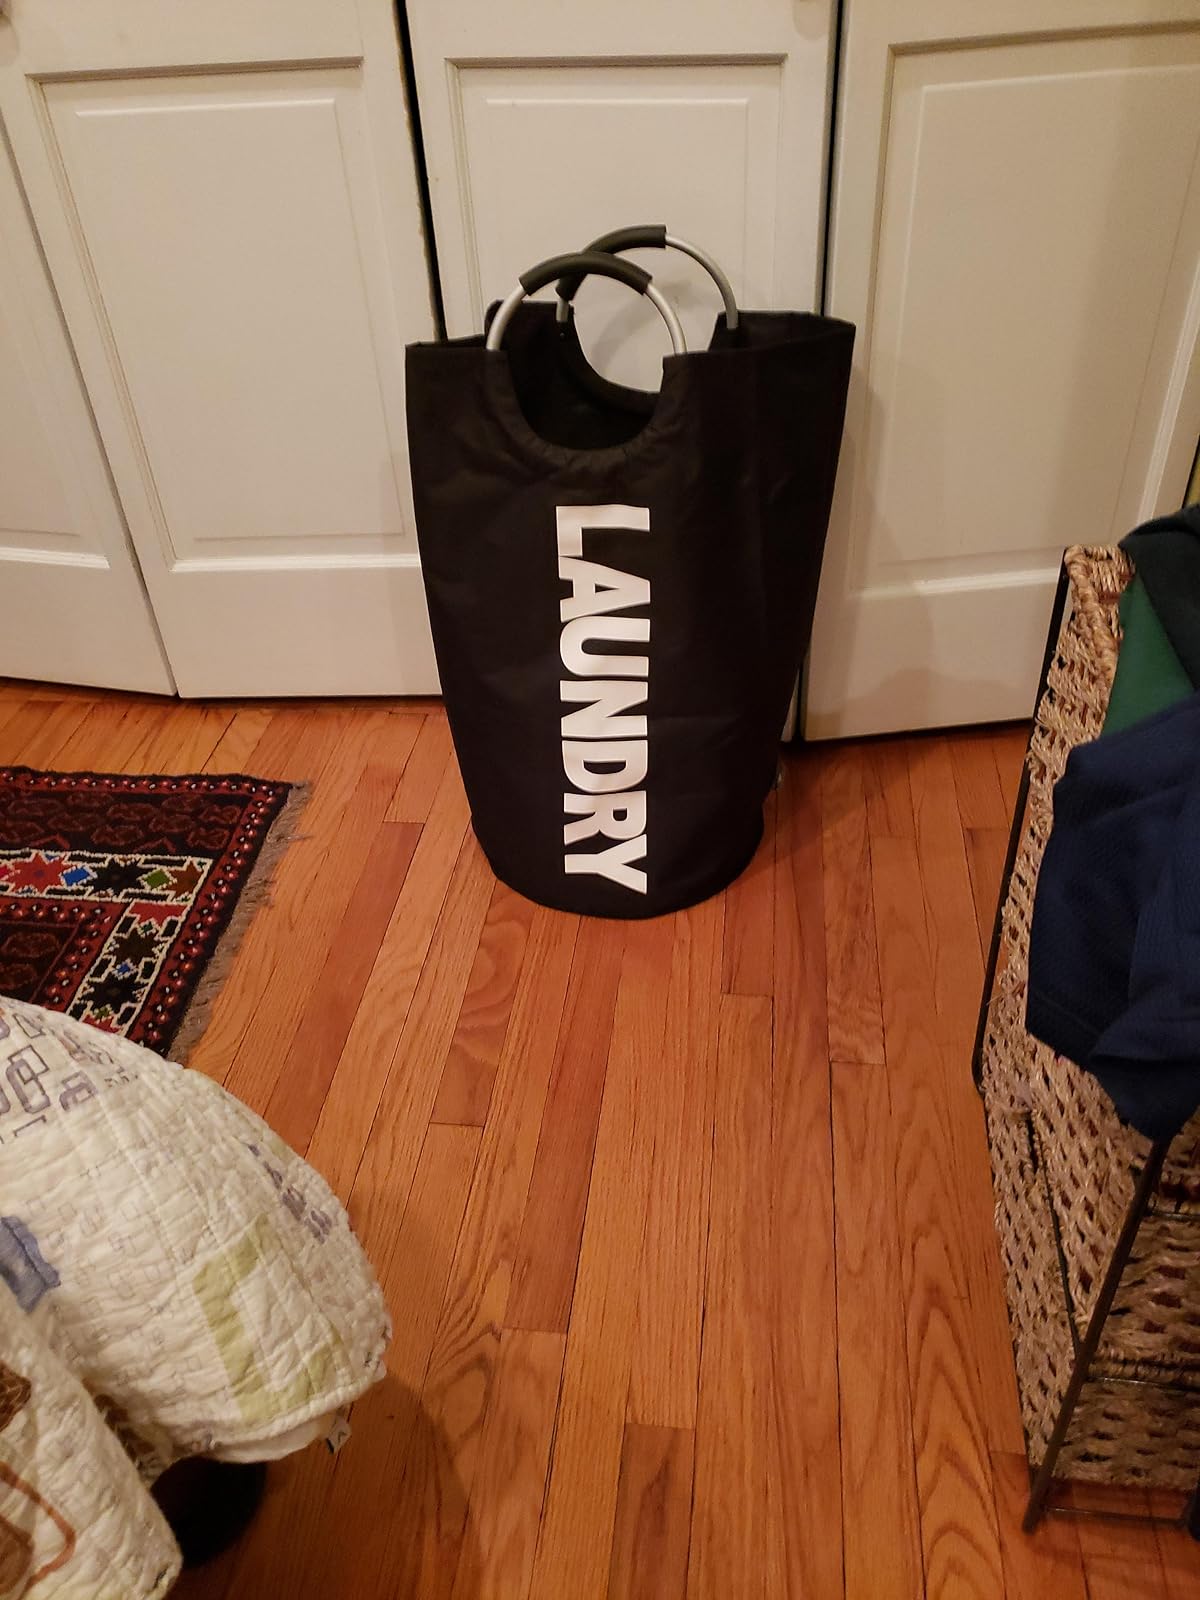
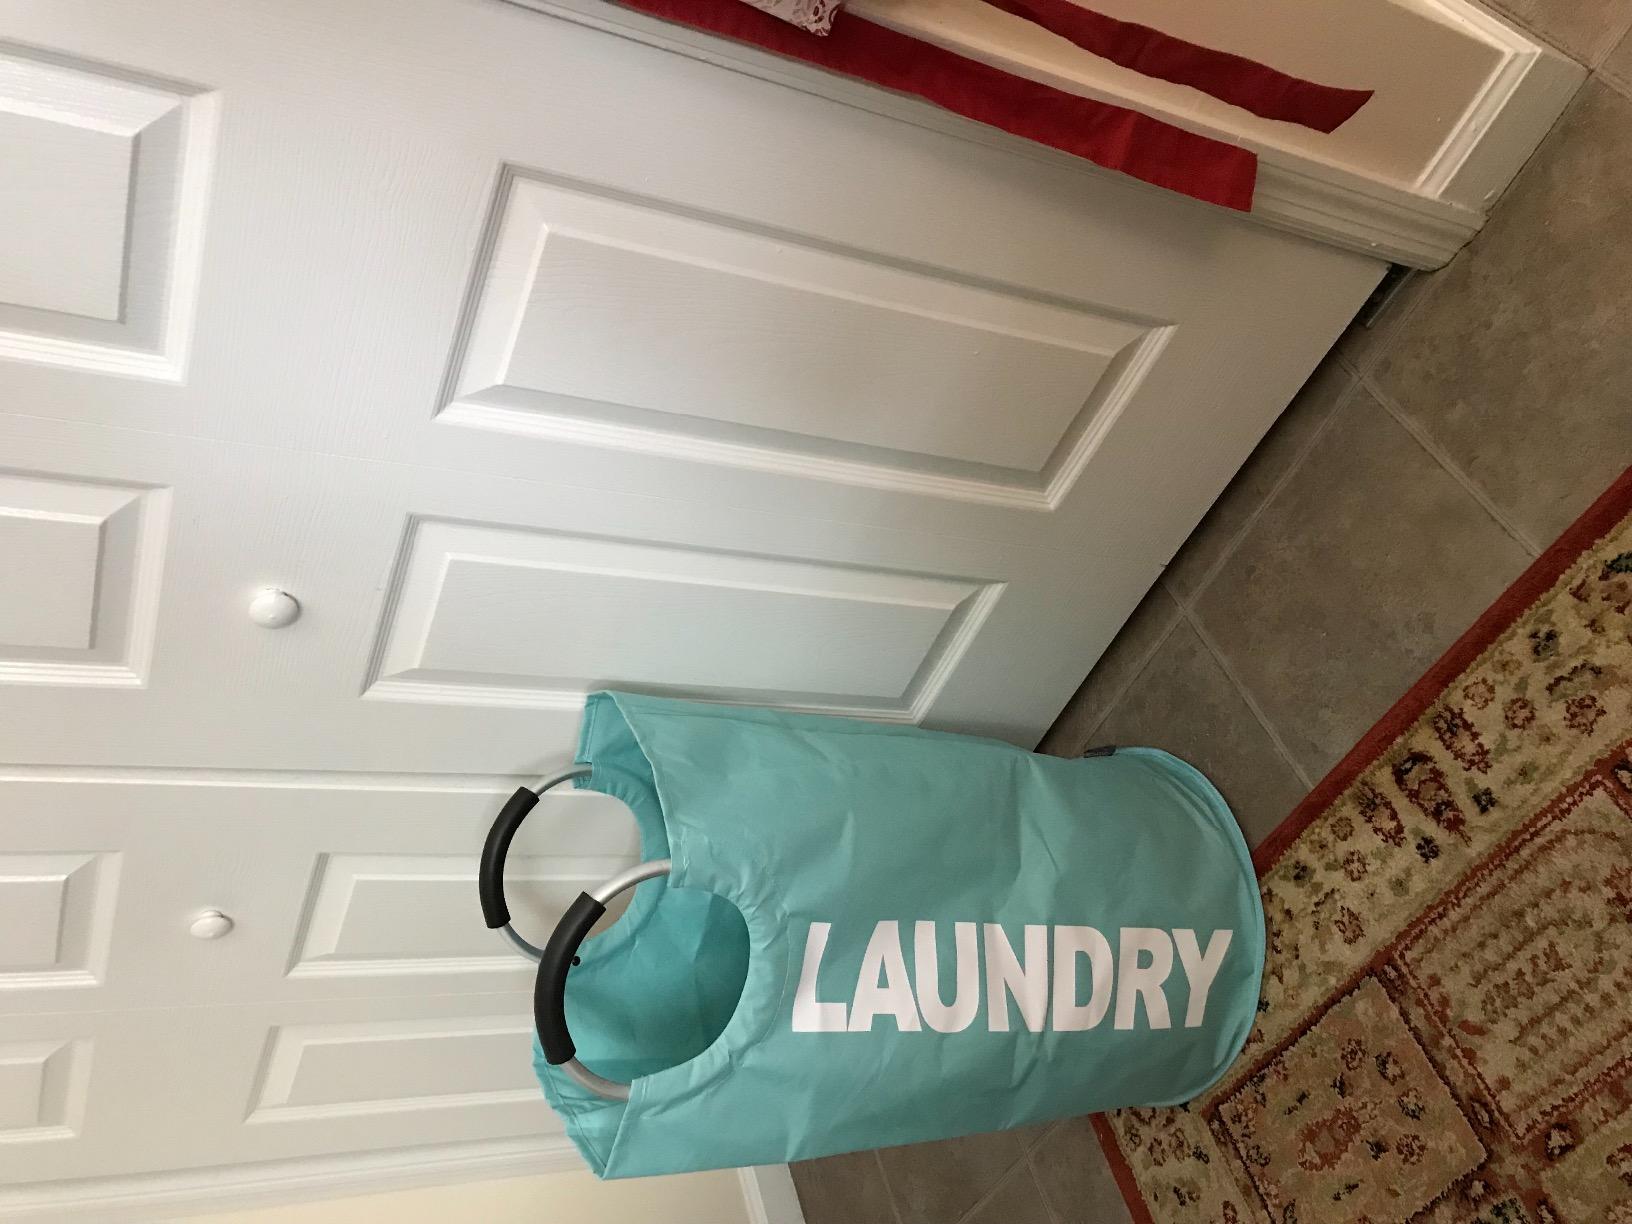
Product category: items_hamper
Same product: no